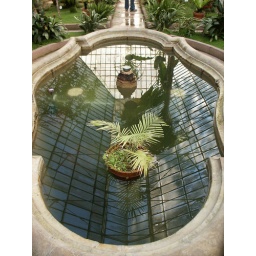
Water pool in green house garden